Phillipolis Commando

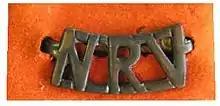
UDF era National Reserve of Volunteers shoulder tab

During this era, the unit was mainly used for area force protection, search and cordones as well as stock theft control assistance to the rural police.